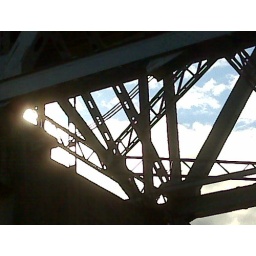
under granville street bridge